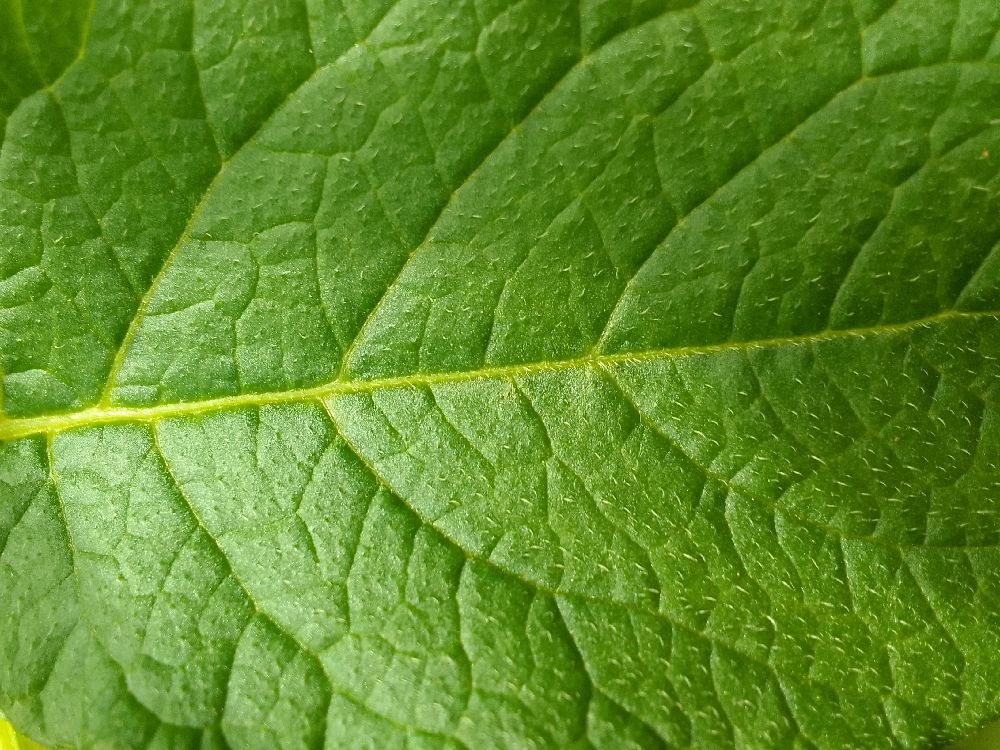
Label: Healthy